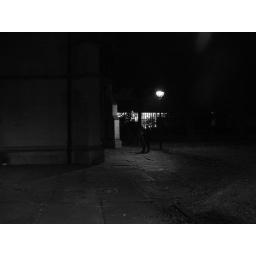
My brother puckering up for a shot ..... church by Dewsbury bus station.